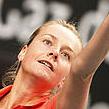
Age: 27